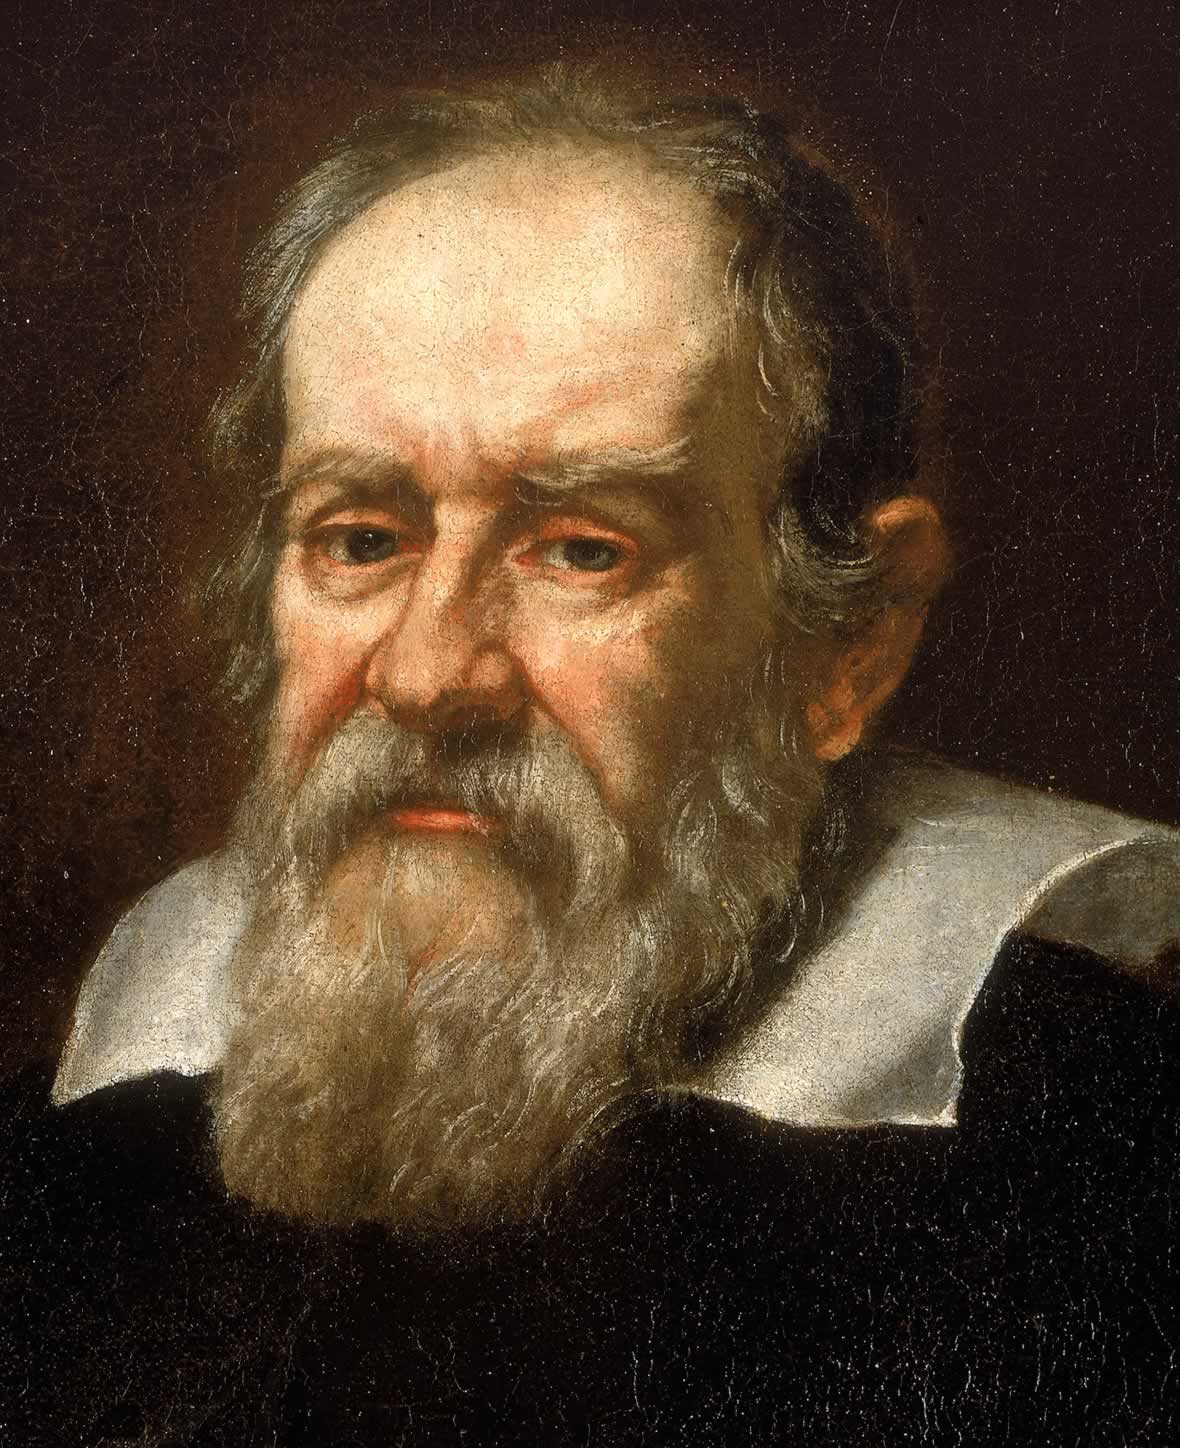
นักดาราศาสตร์

ไฟล์:Galileo.arp.300pix.jpg|thumbnail|250px|"กาลิเลโอ" ผู้ได้รับยกย่องทั่วไปว่าเป็นบิดาของนักดาราศาสตร์ยุคใหม่
นักดาราศาสตร์ เป็นนักวิทยาศาสตร์ที่ทำการค้นคว้าหาข้อเท็จจริงเกี่ยวกับดาราศาสตร์หรือฟิสิกส์ดาราศาสตร์ แต่เดิมมาในอดีตกาล นักดาราศาสตร์ นักฟิสิกส์ หรือนักปรัชญา มักจะเป็นบุคคลคนเดียวกัน เพราะเป็นผู้สืบหาข้อเท็จจริงเกี่ยวกับธรรมชาติ ต่อมาผู้ที่ให้ความสนใจกับปรากฏการณ์บนท้องฟ้าเป็นพิเศษ จึงเรียกเฉพาะเจาะจงไปว่าเป็น "นักดาราศาสตร์"
== แหล่งข้อมูลอื่น ==
* สมาคมดาราศาสตร์ไทย
* สมาคมดาราศาสตร์อเมริกัน
* สหพันธ์ดาราศาสตร์นานาชาติ
* สมาคมดาราศาสตร์แห่งแปซิฟิก
หมวดหมู่:นักดาราศาสตร์|
หมวดหมู่:อาชีพ